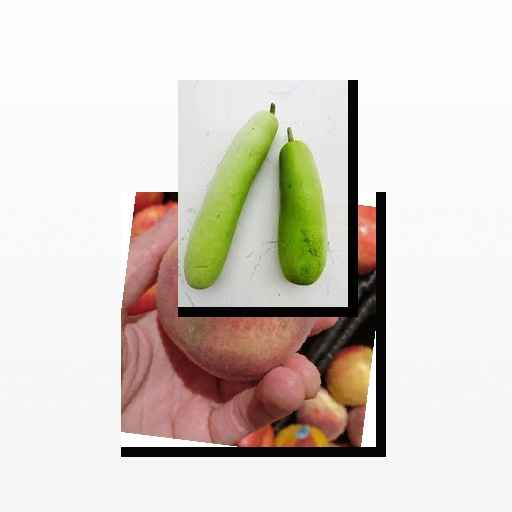
Food items: peach, bottle_gourd